Benny Wenda

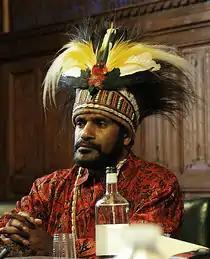

Benny Wenda (born 1975) is a West Papuan independence leader and Chairman of the United Liberation Movement for West Papua (ULMWP). He is an international lobbyist for the independence of West Papua from Indonesia. He lives in exile in the United Kingdom. In 2003 he was granted political asylum by the British government following his escape from custody while on trial.